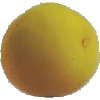
Label: Peach 2